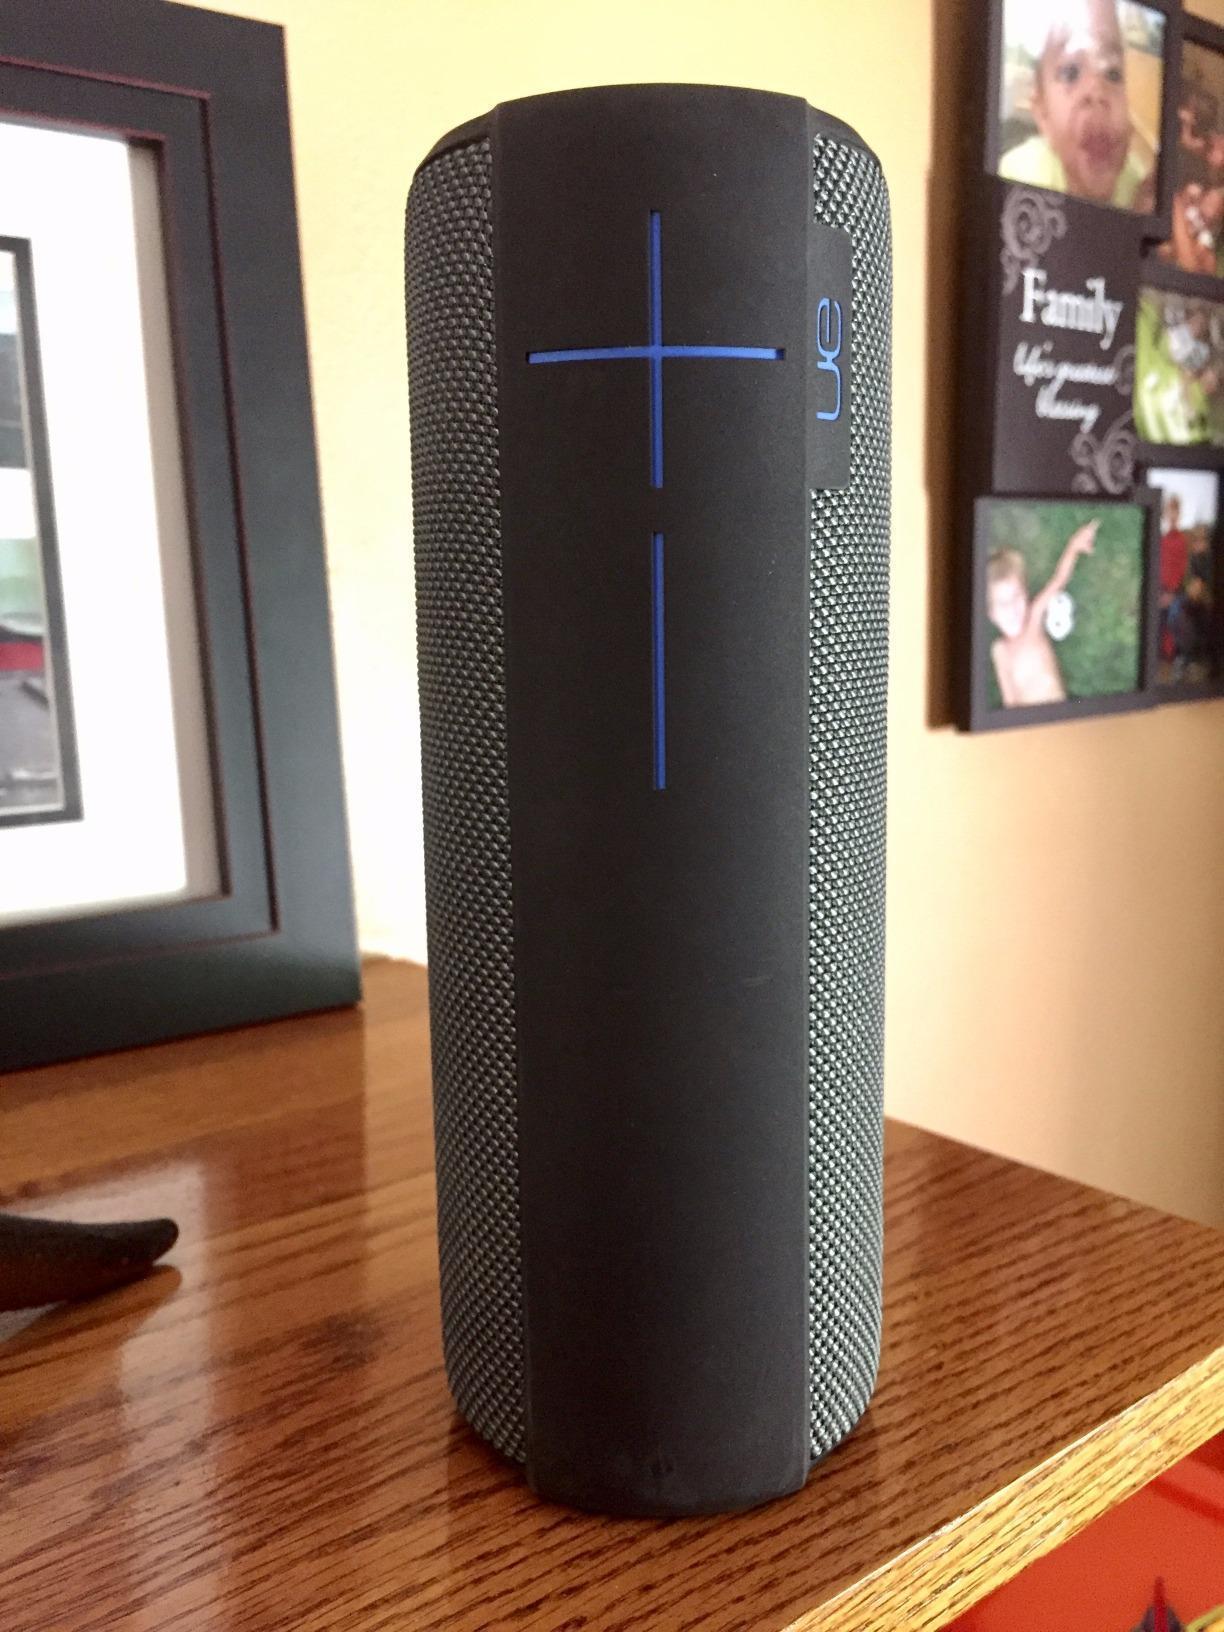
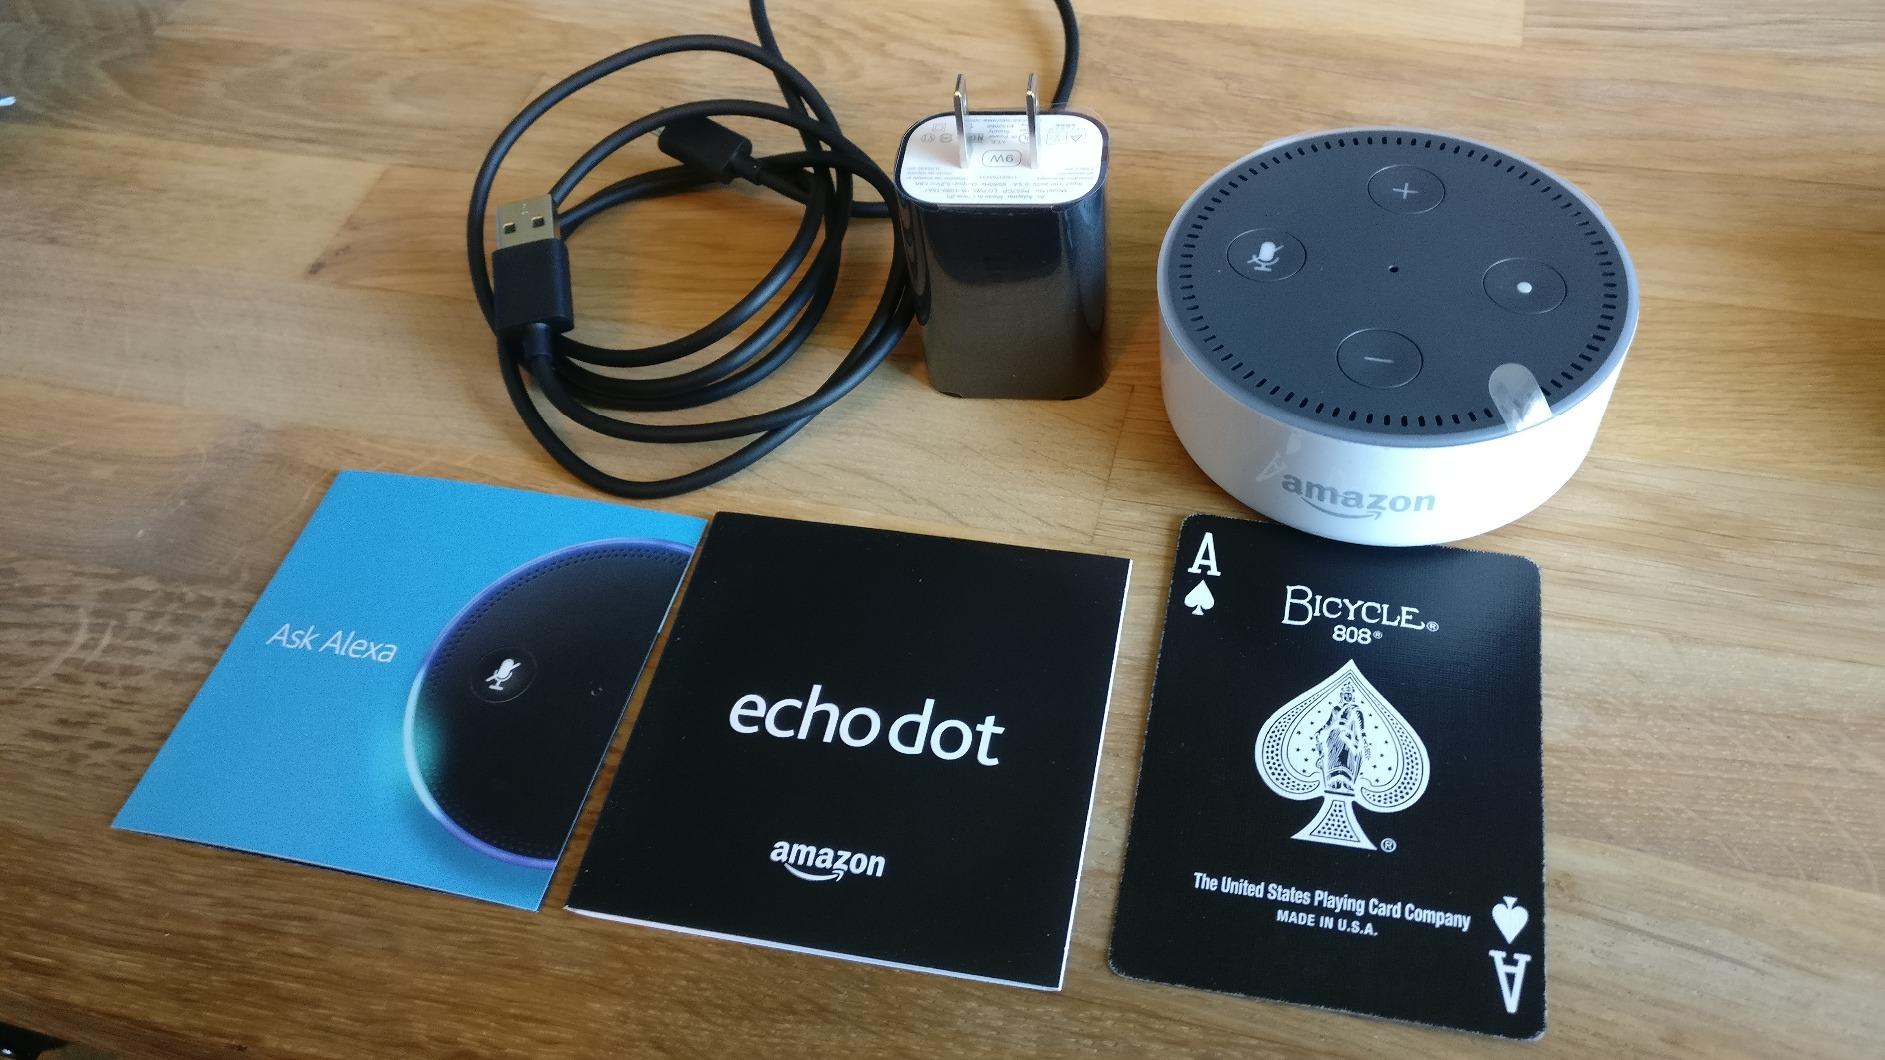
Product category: speaker
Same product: no